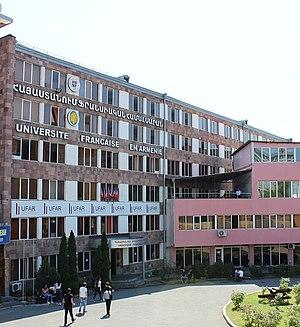
UFAR building
L'Université française en Arménie est un établissement d’enseignement supérieur, une université intergouvernementale située à Erevan, la capitale de l'Arménie.